Tewkesbury

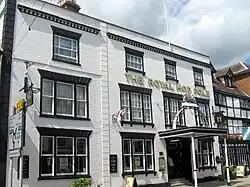
The Royal Hop Pole, mentioned in Charles Dickens' "The Pickwick Papers"

The Abbey Cottages, adjacent to Tewkesbury Abbey, were built between 1410 and 1412. They were restored 1967 to 1972 by the Abbey Lawn Trust, a building preservation charity. They house the John Moore Museum, residential homes and commercial offices. The John Moore Museum was established in 1980 in memory of the writer and naturalist, John Moore. The museum consists of three buildings: the main John Moore Museum, home to an extensive Natural History collection; the Merchant's House, restored to its Tudor appearance; and the Old Baptist Chapel. The Old Baptist Chapel, located off Church Street, is a timber-framed building, formally a medieval hall house dating to the 1480s. Sometime in the 17th century, it was converted for use as a Nonconformist meeting house. Including the original baptistery and pastor's room, the building is of significant historic interest. The building was restored to its 1720 appearance in the 1970s by Tewkesbury Borough Council. It was further renovated and interpreted in 2015 by the Abbey Lawn Trust and is used as a venue for a variety of cultural events. Behind the chapel is a small cemetery for those who were members of the congregation. This includes the grave of William Shakespeare-Hart, fifth great-grandnephew of William Shakespeare. The cemetery is managed by Tewkesbury Borough Council.